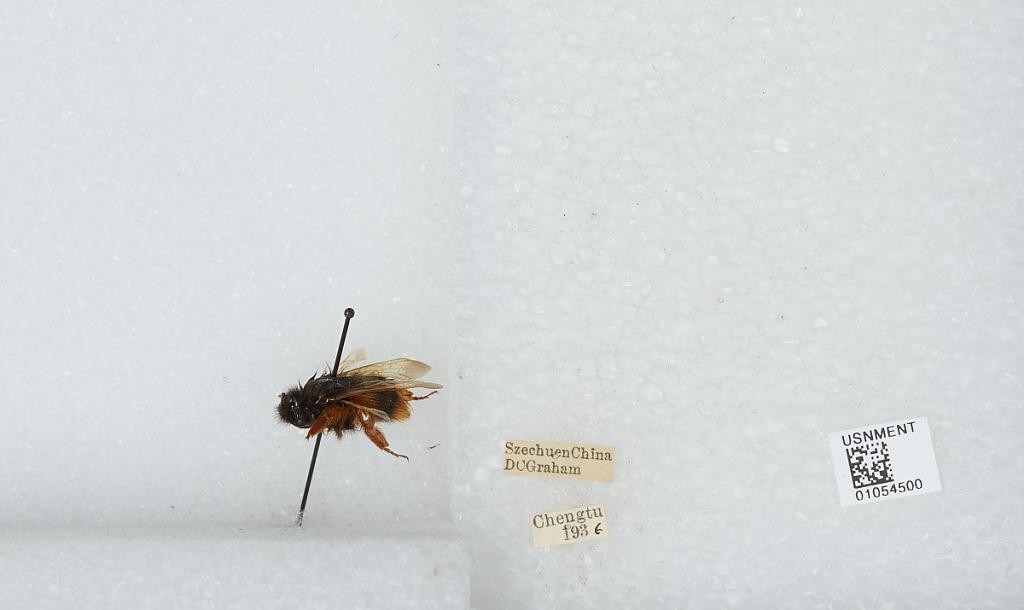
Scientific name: Bombus sp.
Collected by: D. Graham
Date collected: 1936--
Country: China
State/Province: Sichuan
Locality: Chengdu
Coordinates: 30.6586, 104.065